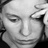
Emotion: sad